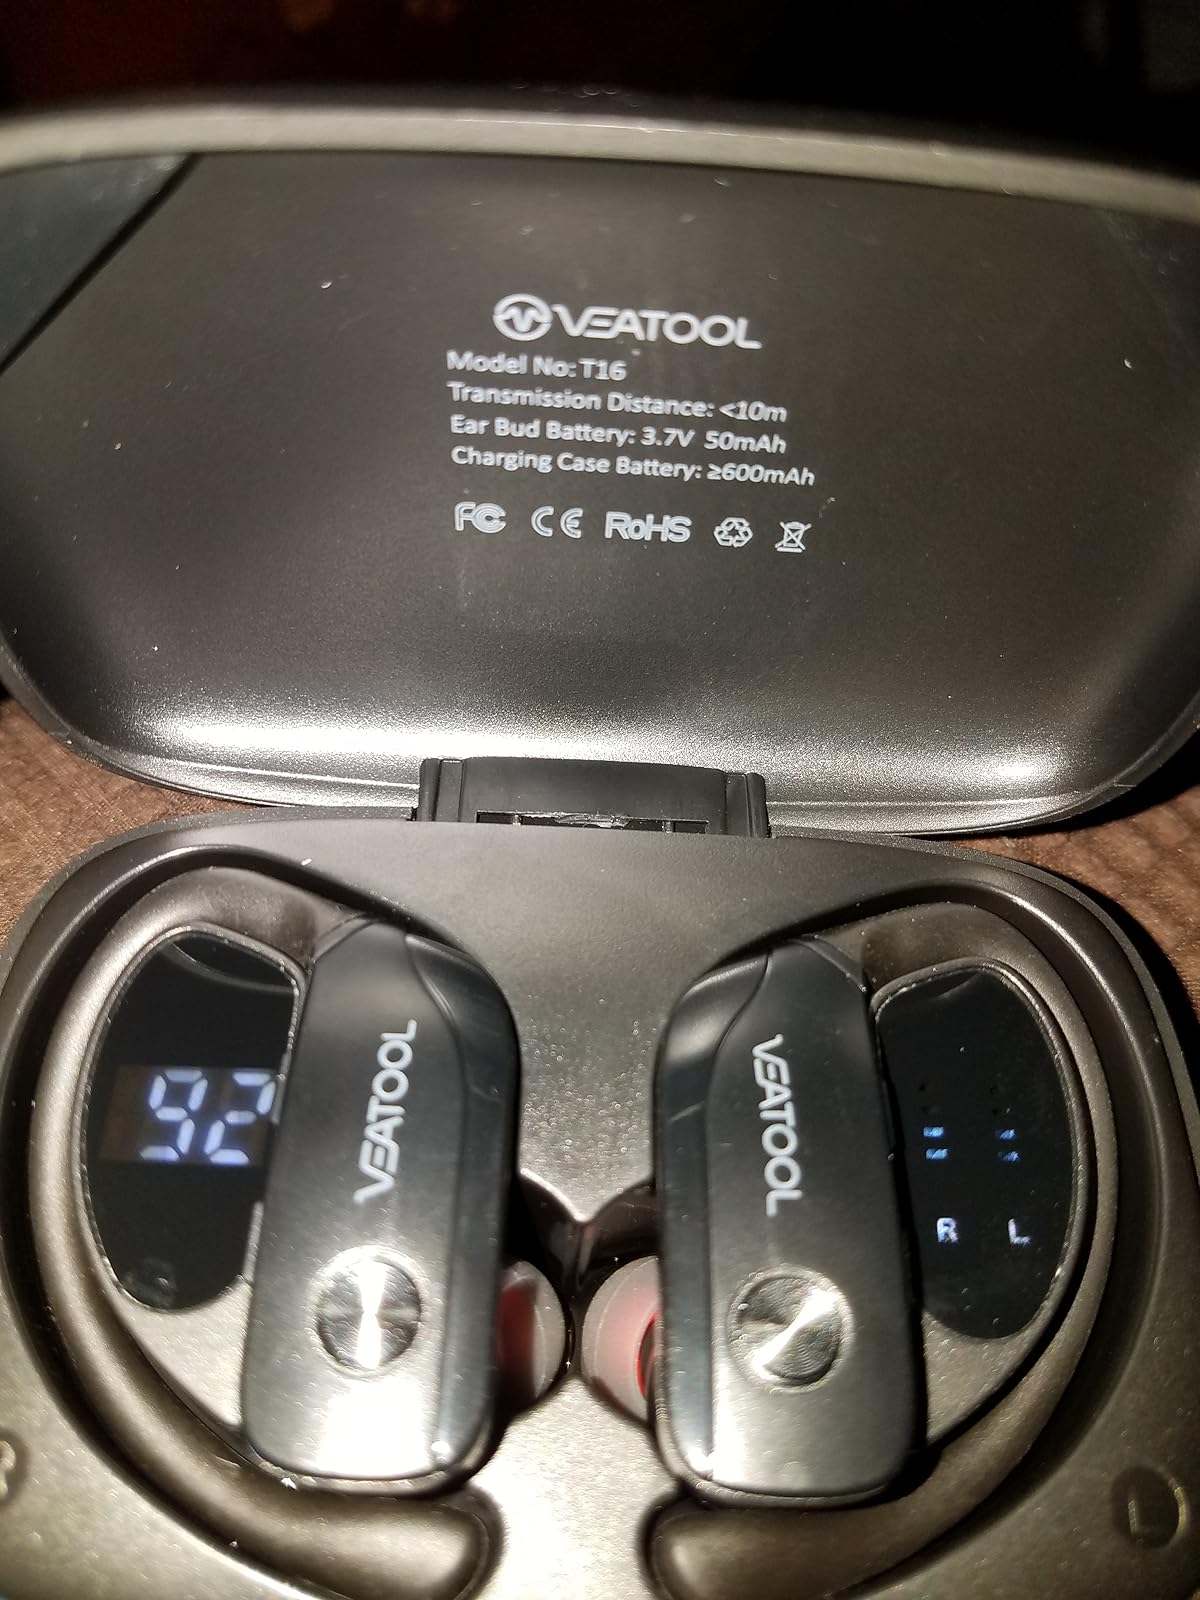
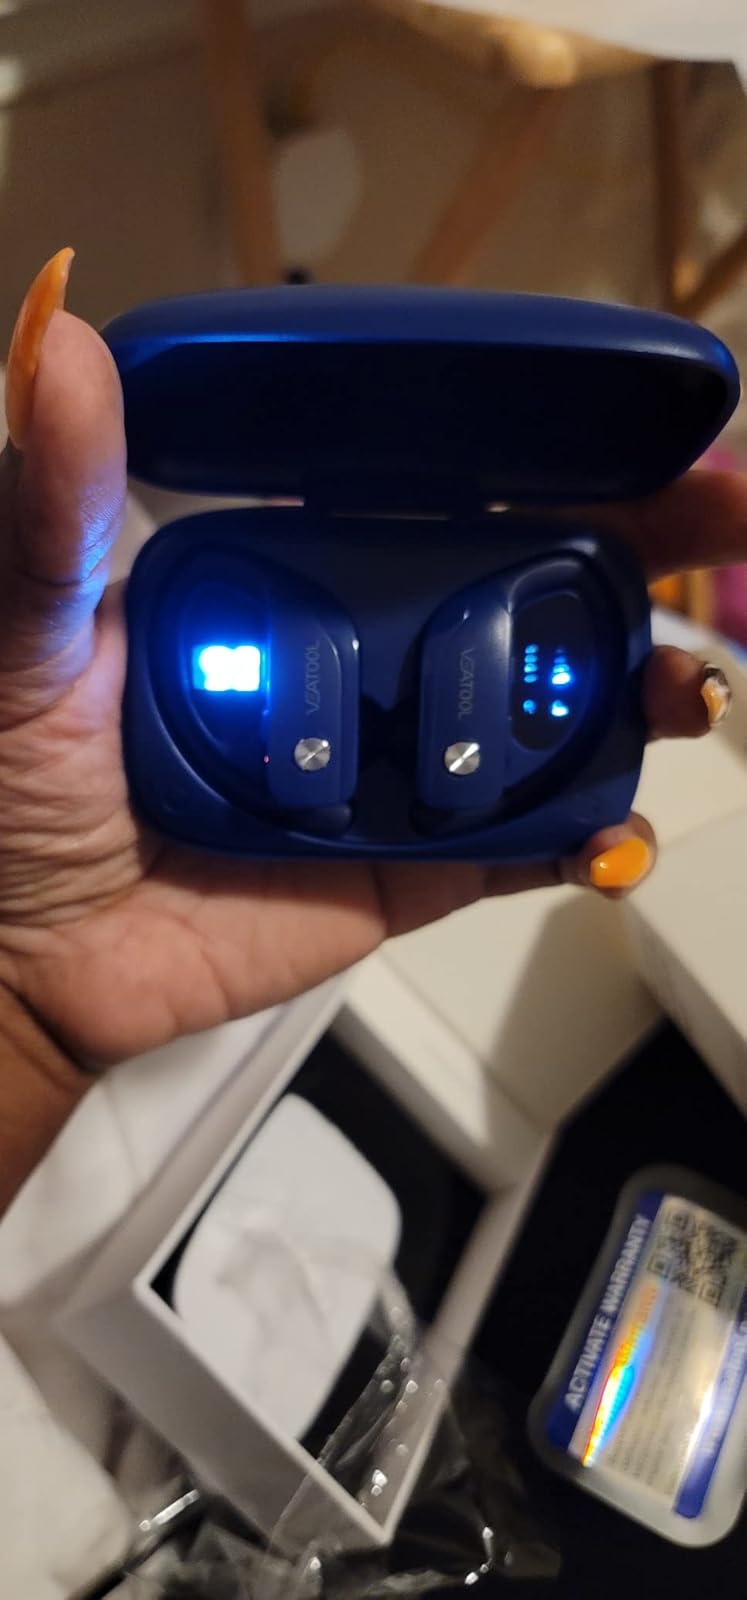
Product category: earbuds
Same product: no